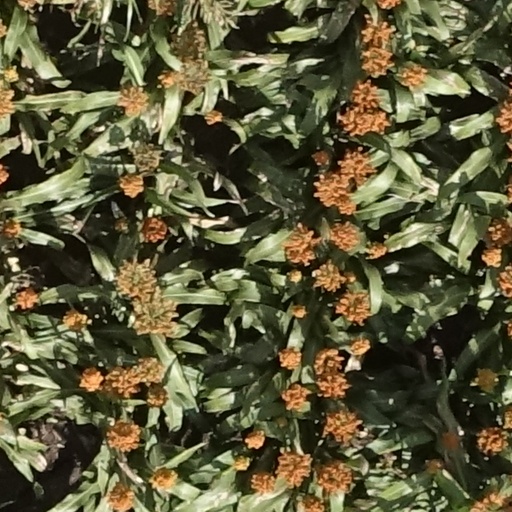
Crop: sorghum